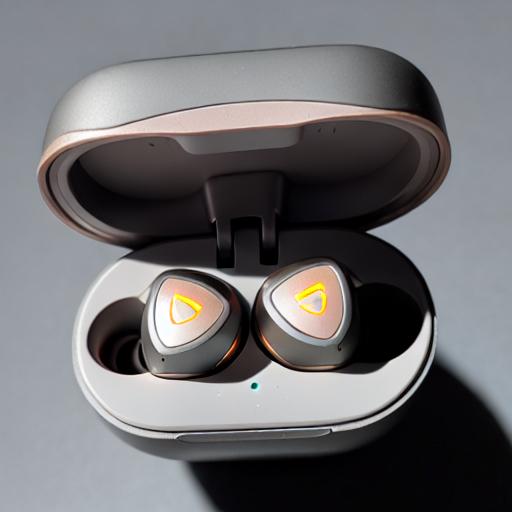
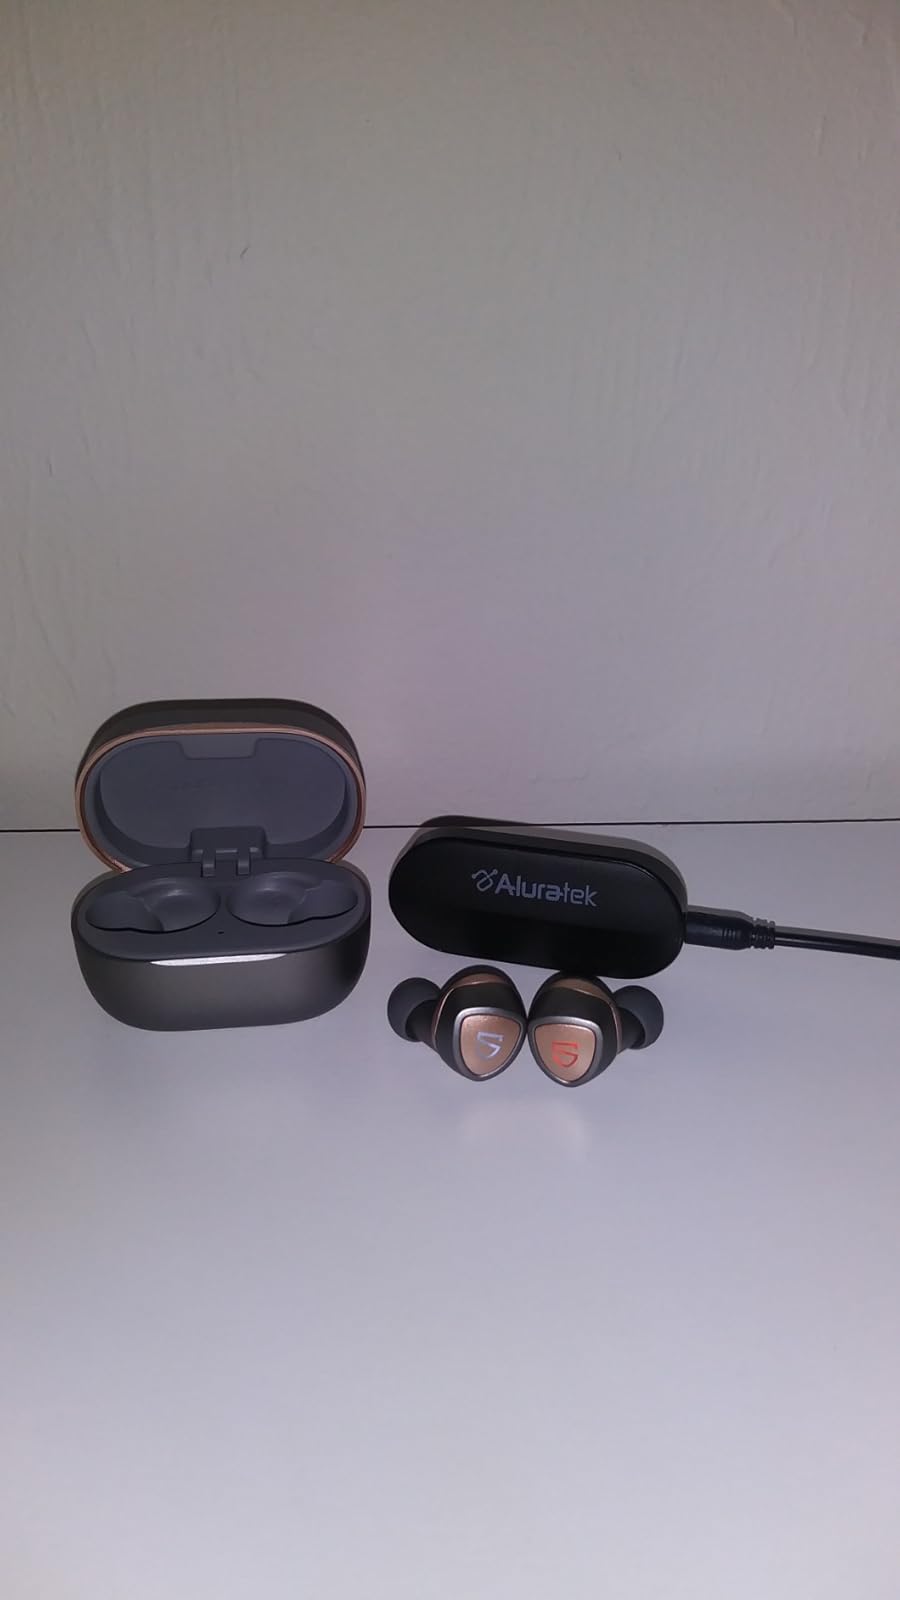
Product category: earbuds
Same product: no